Jean-Marc Prouveur

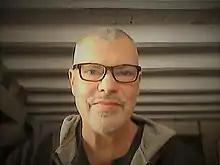
Jean-Marc Prouveur, 2021

Jean-Marc Prouveur (born 17 December 1956, Saint-Quentin, France) is a French artist and filmmaker. His work is owned by the Hungarian National Gallery, Budapest, The J. Paul Getty Museum, Los Angeles, The Victoria and Albert Museum, London and collections including those of Rodolf Nureyev and Robert Mapplethorpe.